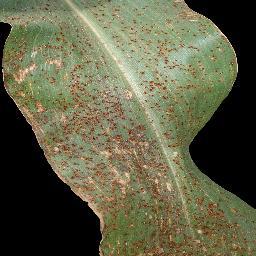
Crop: corn
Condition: (maize)_common_rust